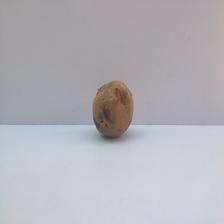
Size: Spoiled